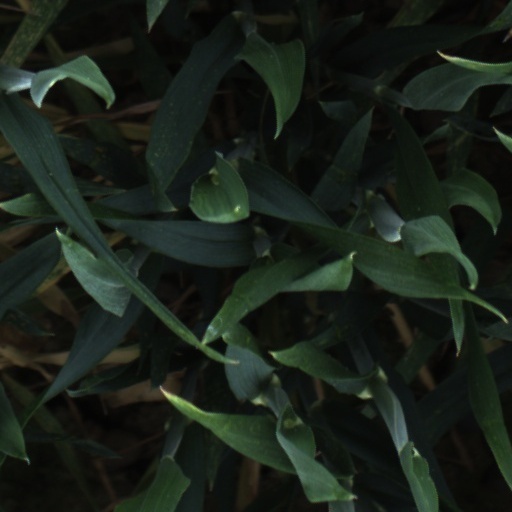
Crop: wheat